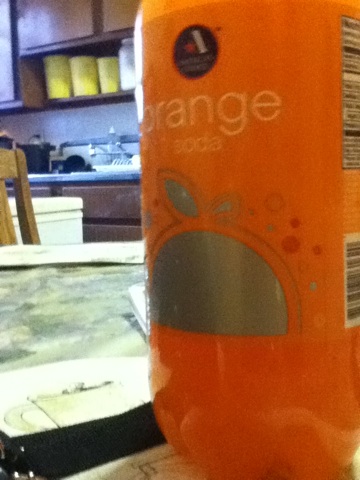Question: what is this please
Answer: orange soda